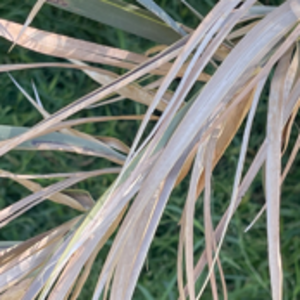
Label: Fusarium Wilt